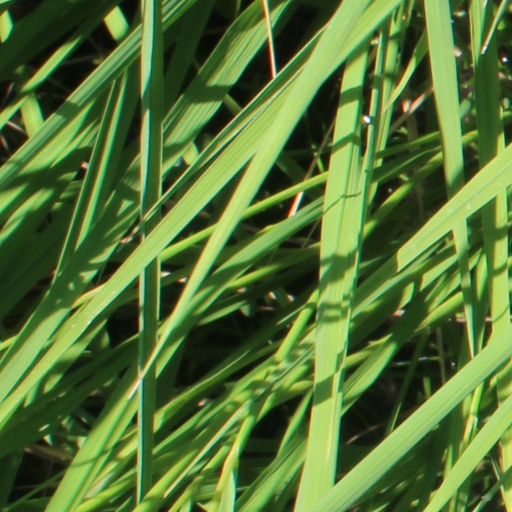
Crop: rice